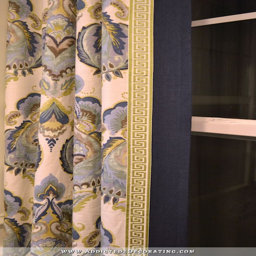
this ordinary pattern gets a high - end boost from the greek key trim & solid navy border .